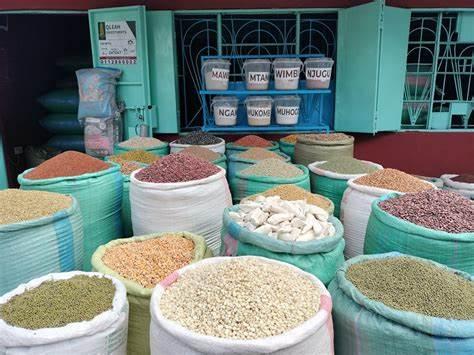
Sehemu iliyohifadhiwa vyakula vya aina nyingi kama mihogo iliyokaushwa, maharage pamoja na mahindi  yakiwa vimewekwa vizuri kwenye mifuko huko vingine vikiwa kwenye vindoo vidogo vyenye majina. Vyakula ambavyo hutumika katika kujenga afya pamoja na kuongeza  virutubisho mwilini.